Grey market

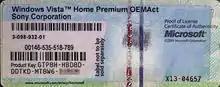
Product key on a Proof of License Certificate of Authenticity for Windows Vista Home Premium

Purchasing some games from online content distribution systems, such as Valve's Steam, simply requires entering a valid CD key to associate with an account. In 2007, after the release of "The Orange Box", Valve deactivated accounts with CD keys that were purchased outside the consumer's territory in order to maintain the integrity of region-specific licensing. This generated complaints from North American customers who had circumvented their Steam end-user licence agreement by purchasing "The Orange Box" through cheaper, market retailers.